Southern banded newt

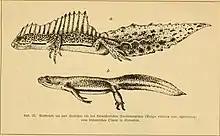
1909 illustration of a male and a female of the species.

The southern banded newt (Ommatotriton vittatus) is a species of salamander in the family Salamandridae found in Armenia (Lori Province of northern Armenia), Iraq, Israel, Jordan, Lebanon, Syria, and Turkey. This species has two subspecies - O. "v. vittatus" (found in Turkey, Syria, and Israel) and O. "v. ciliensis" (found in Turkey).